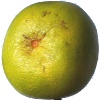
Label: pomelo_sweetie